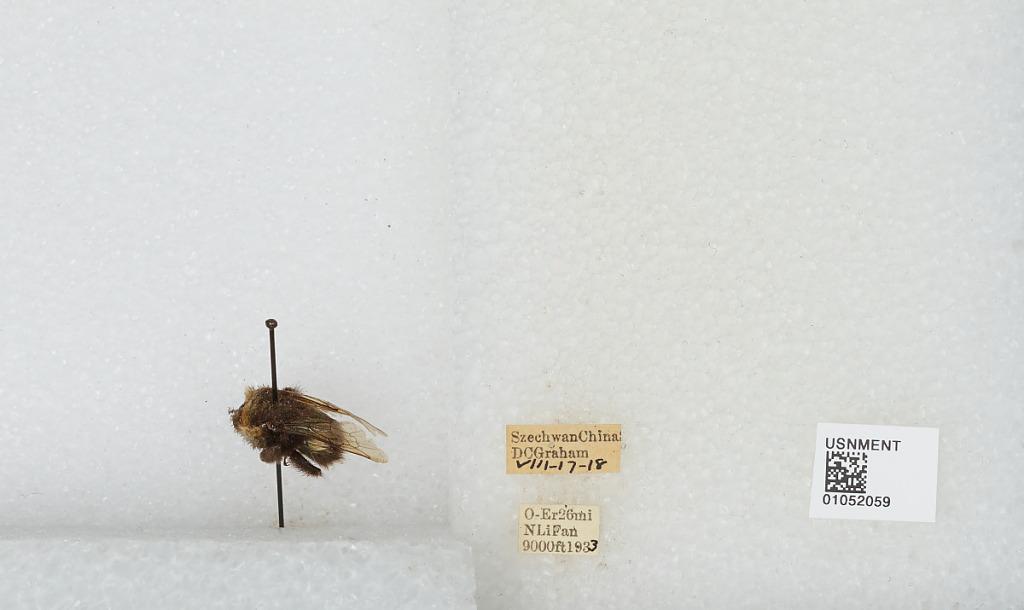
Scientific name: Bombus sp.
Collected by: D. Graham
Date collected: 1933-8-17
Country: China
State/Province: Sichuan
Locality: O-Er 26 miles North Li Fan